Los Peñasquitos Lagoon

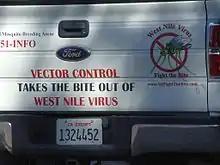
Truck on North Torrey Pines Road that sprays for mosquitoes.

Los Peñasquitos Lagoon is one of the known breeding grounds in California of mosquitoes infected with the West Nile virus (WNV), a virus that originated in Uganda and arrived in California in 2003. The number of yearly incidents of WNV infection in San Diego County has been rising since 2008. The virus is often fatal to birds, which is the primary animal affected, but horses and humans have also died from it. One in five infected humans will show flu-like symptoms, and will sometimes require hospitalization for meningitis. In 2009 one boy developed flu-like symptoms and became delirious a few days after having had a picnic near Los Peñasquitos Lagoon, and needed to be hospitalized for WNV infection, presumably acquired by mosquito bite. Pickup trucks can sometimes be seen around the lagoon spraying for mosquitoes to prevent the spread of WNV.